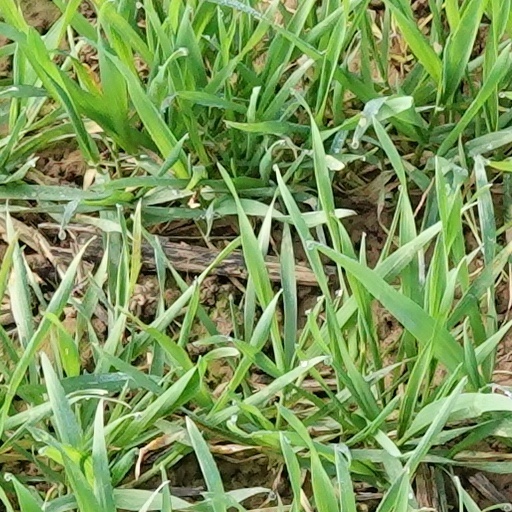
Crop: wheat